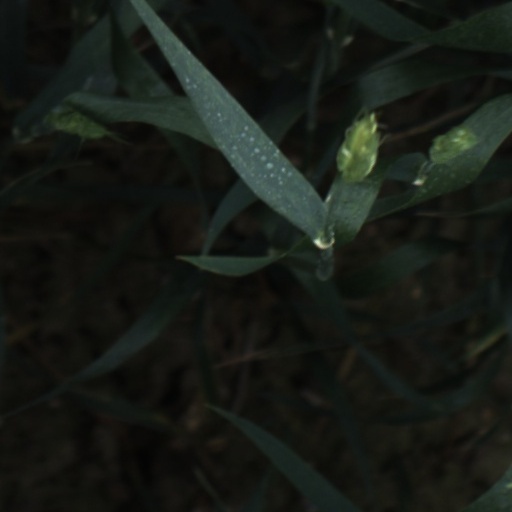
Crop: wheat